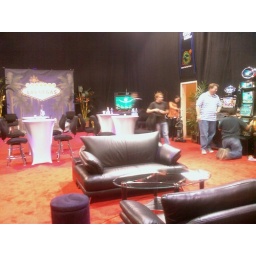
This is the warehouse in the back of our company building - converted into a casino show floor.